Vasantrao Mahajan

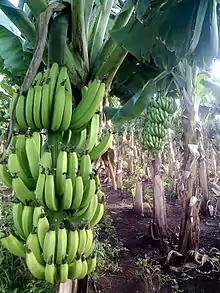
banana farm in Chinawal village

After receiving post-graduation degree, instead of going for employment, Mahajan chose to do farming in his Chinawal village. Banana cultivation in Jalgaon district started around 1925. Initially traditional farming methods like flood irrigation, sucker planting etc. were being used to grow banana crops. Water level in wells had dropped from 25 feet to 250 feet which had created scarcity of water for farming.